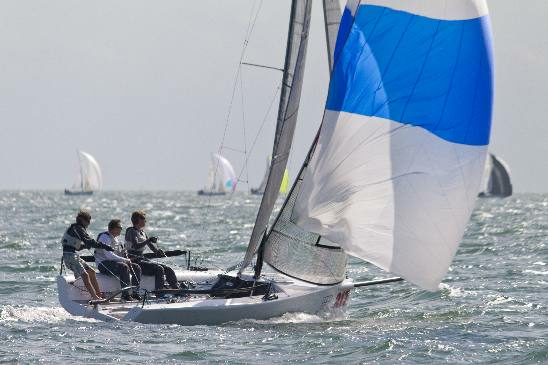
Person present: Yes